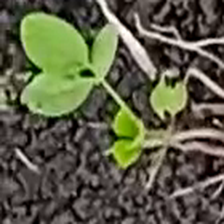
Weed species: Asian_Pigeonwings_(Clitoria Ternatea)